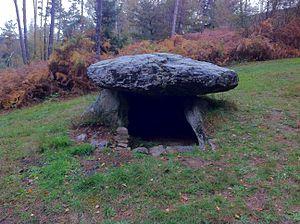
Dolmen de la Pierre-Fade, Saint-Étienne-des-Champs, Puy-de-Dôme, Auvergne.
Saint-Étienne-des-Champs est une commune française, située dans le département du Puy-de-Dôme en région Auvergne-Rhône-Alpes.
Les sites mégalithiques du Puy-de-Dôme sont peu nombreux mais la position géographiquement centrale du département constitue un carrefour où aboutit un certain nombre de grands courants voisins. Dolmens et menhirs y sont peu nombreux, architecturalement très homogènes, rarement spectaculaires et très concentrés géographiquement. Ils correspondent à un mégalithisme assez tardif, de la deuxième moitié du Néolithique. Le matériel archéologique retrouvé est assez pauvre.
Le dolmen de la Pierre-Fade est un dolmen situé sur la commune de Saint-Étienne-des-Champs, dans le département français du Puy-de-Dôme, en Auvergne.